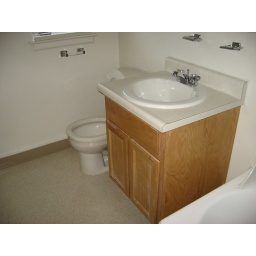
the one full bathroom in the house :(